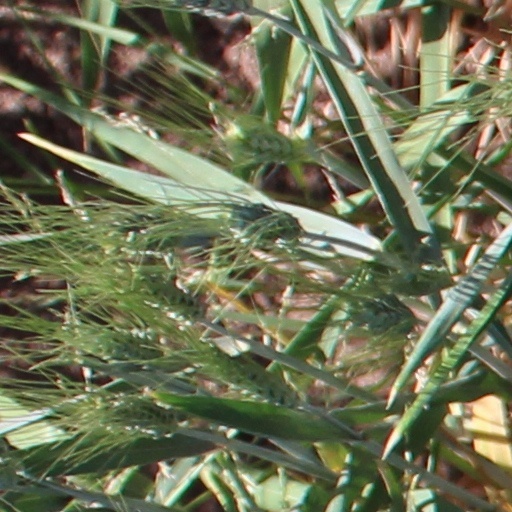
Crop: wheat